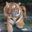
Label: tiger